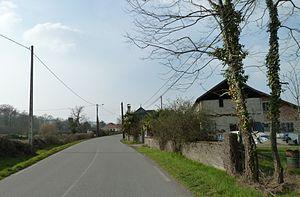
Artiguelouve